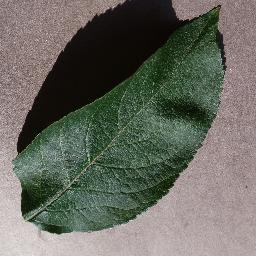
Label: Apple___healthy